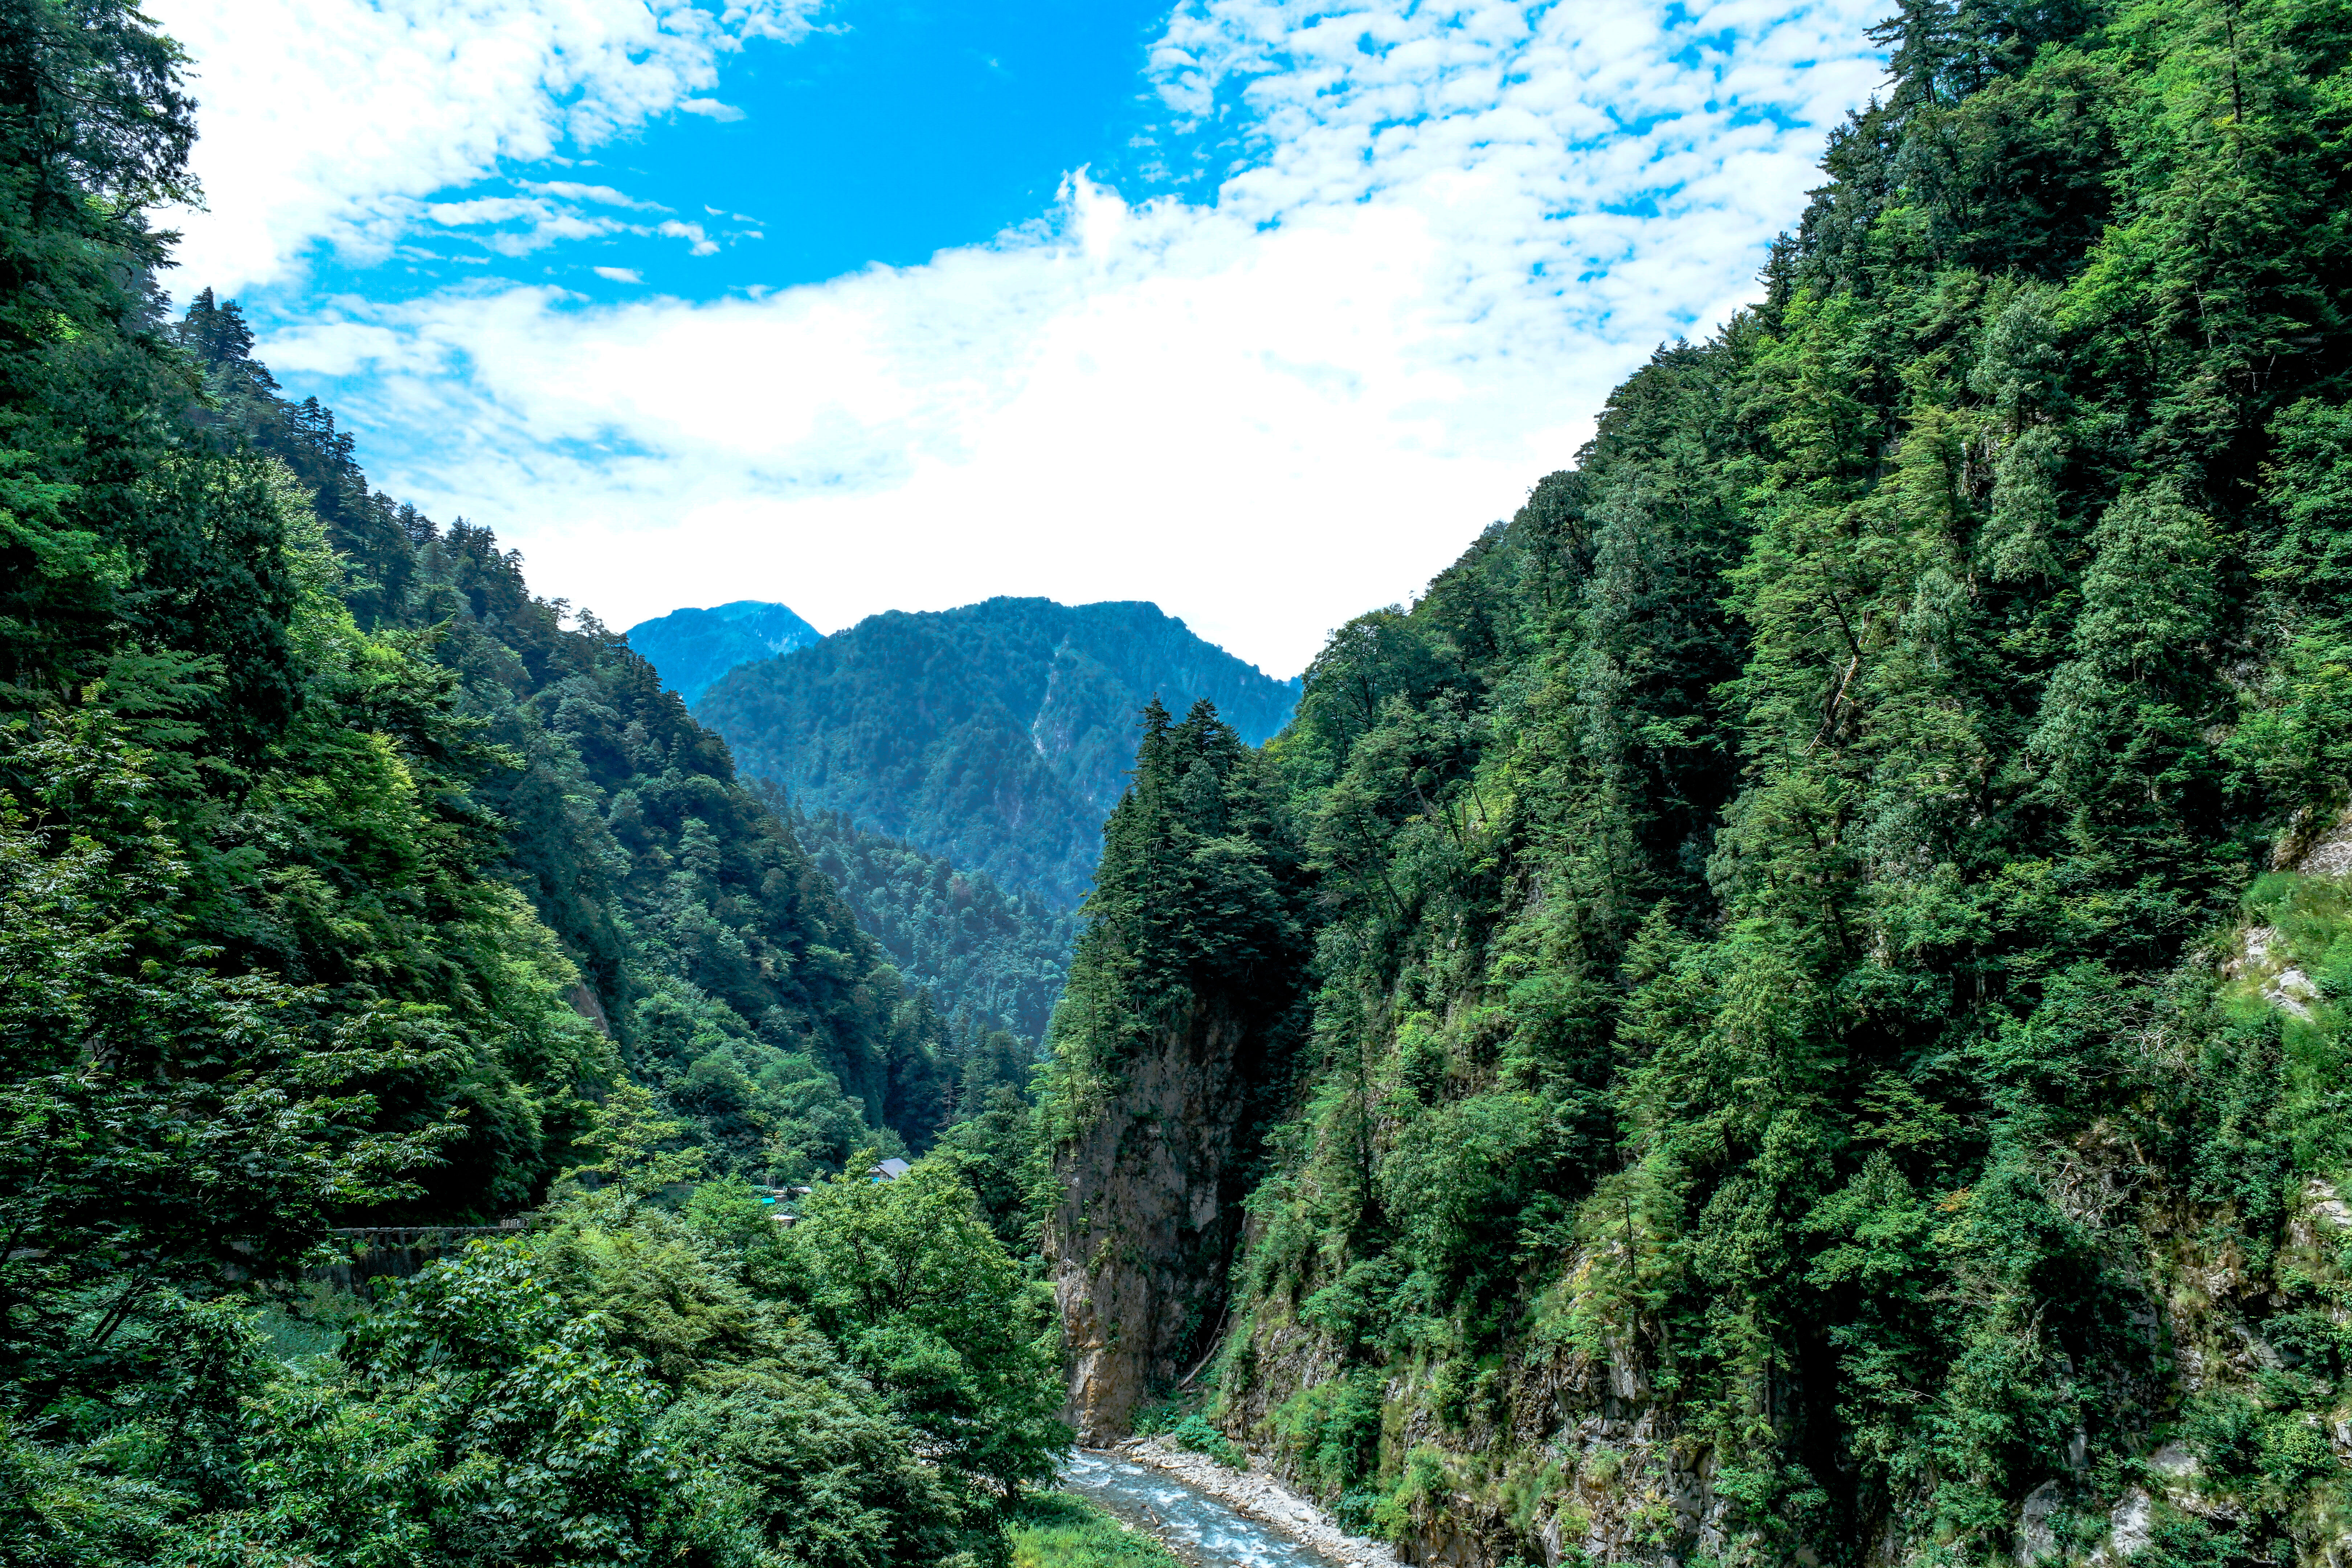
landscape, tree, water, nature, forest, mountain, sky, river, valley, mountain range, jungle, scenic, national park, ridge, trees, outdoors, woods, clouds, mountains, vegetation, rainforest, ravine, ecosystem, landform, biome, old growth forest, geographical feature, mountainous landforms, temperate broadleaf and mixed forest, temperate coniferous forest